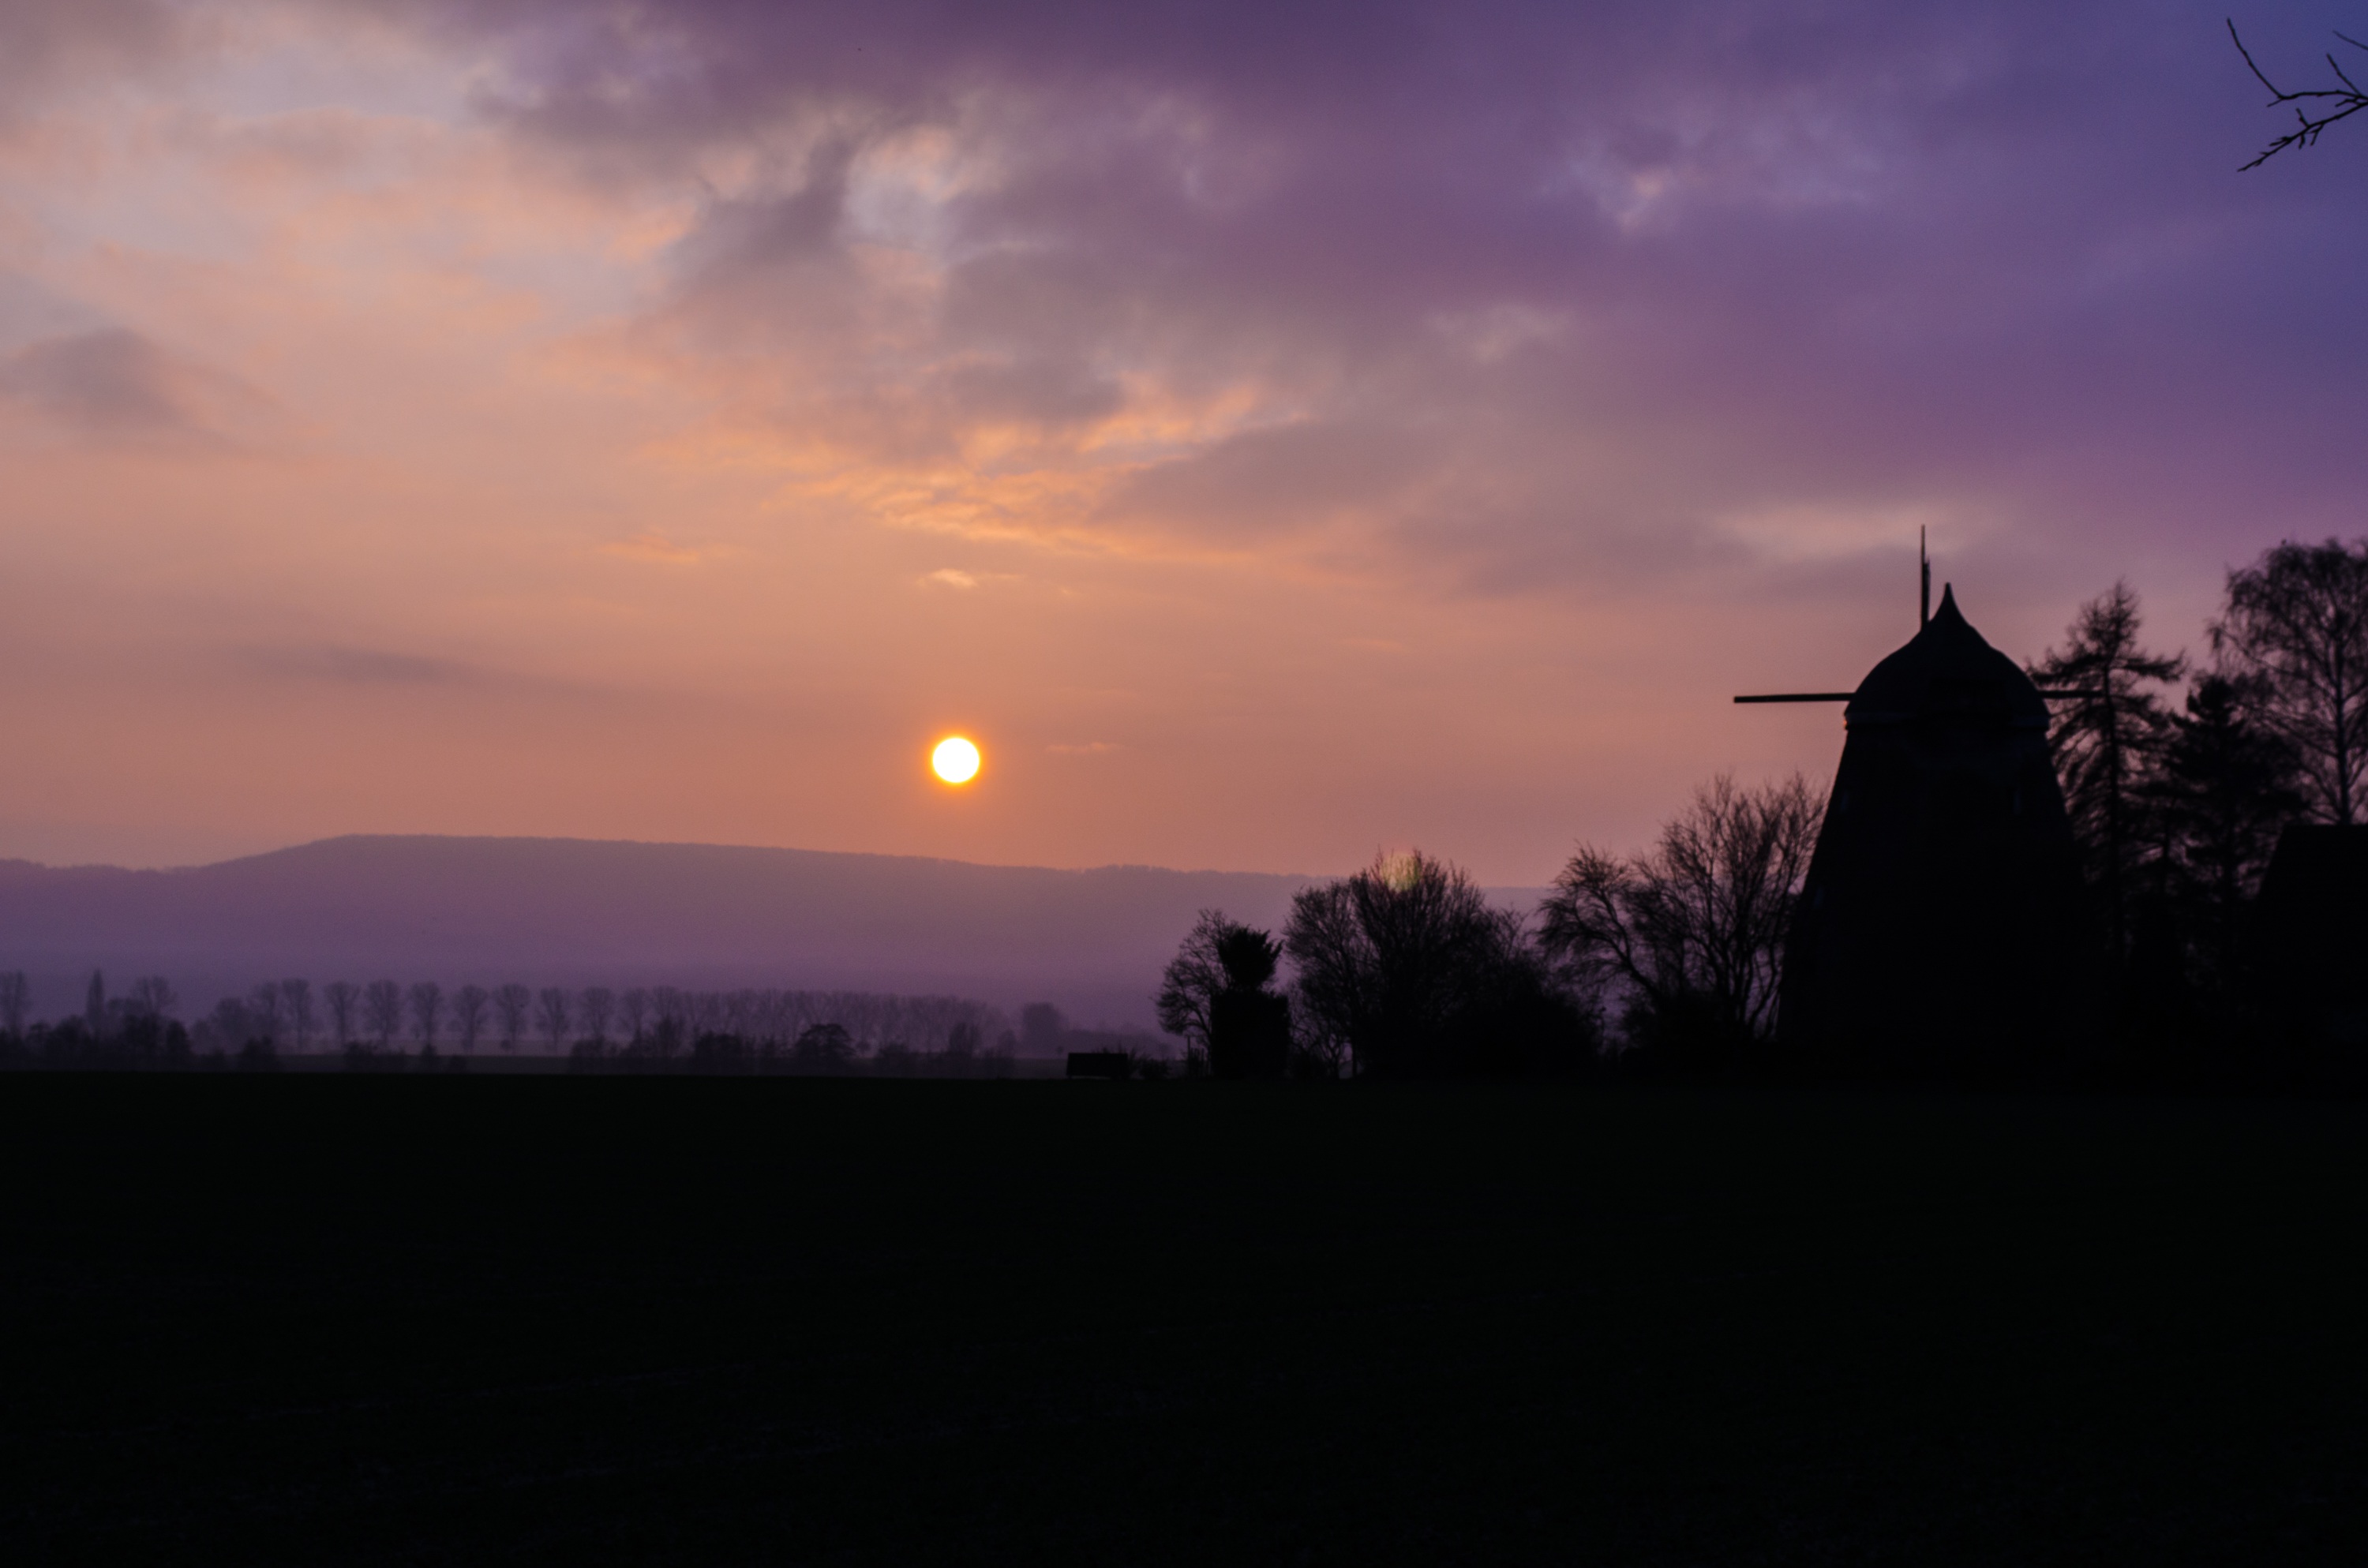
landscape, horizon, cloud, sky, sun, sunrise, sunset, sunlight, morning, windmill, dawn, atmosphere, dusk, evening, darkness, clouds, mill, mood, evening sun, afterglow, atmospheric phenomenon, red sky at morning